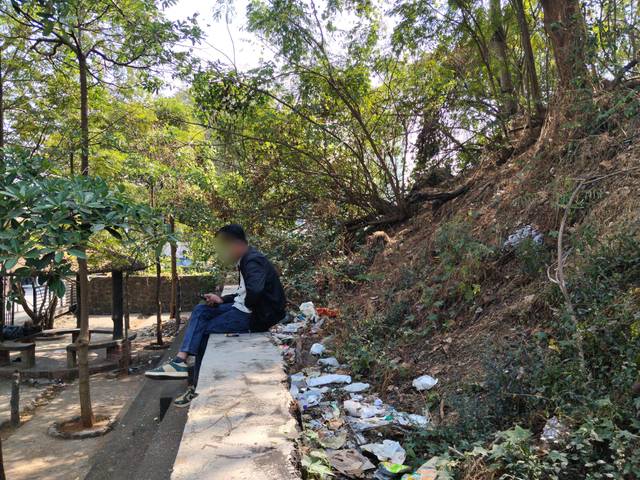
Region: India
Coordinates: 19.174, 72.834